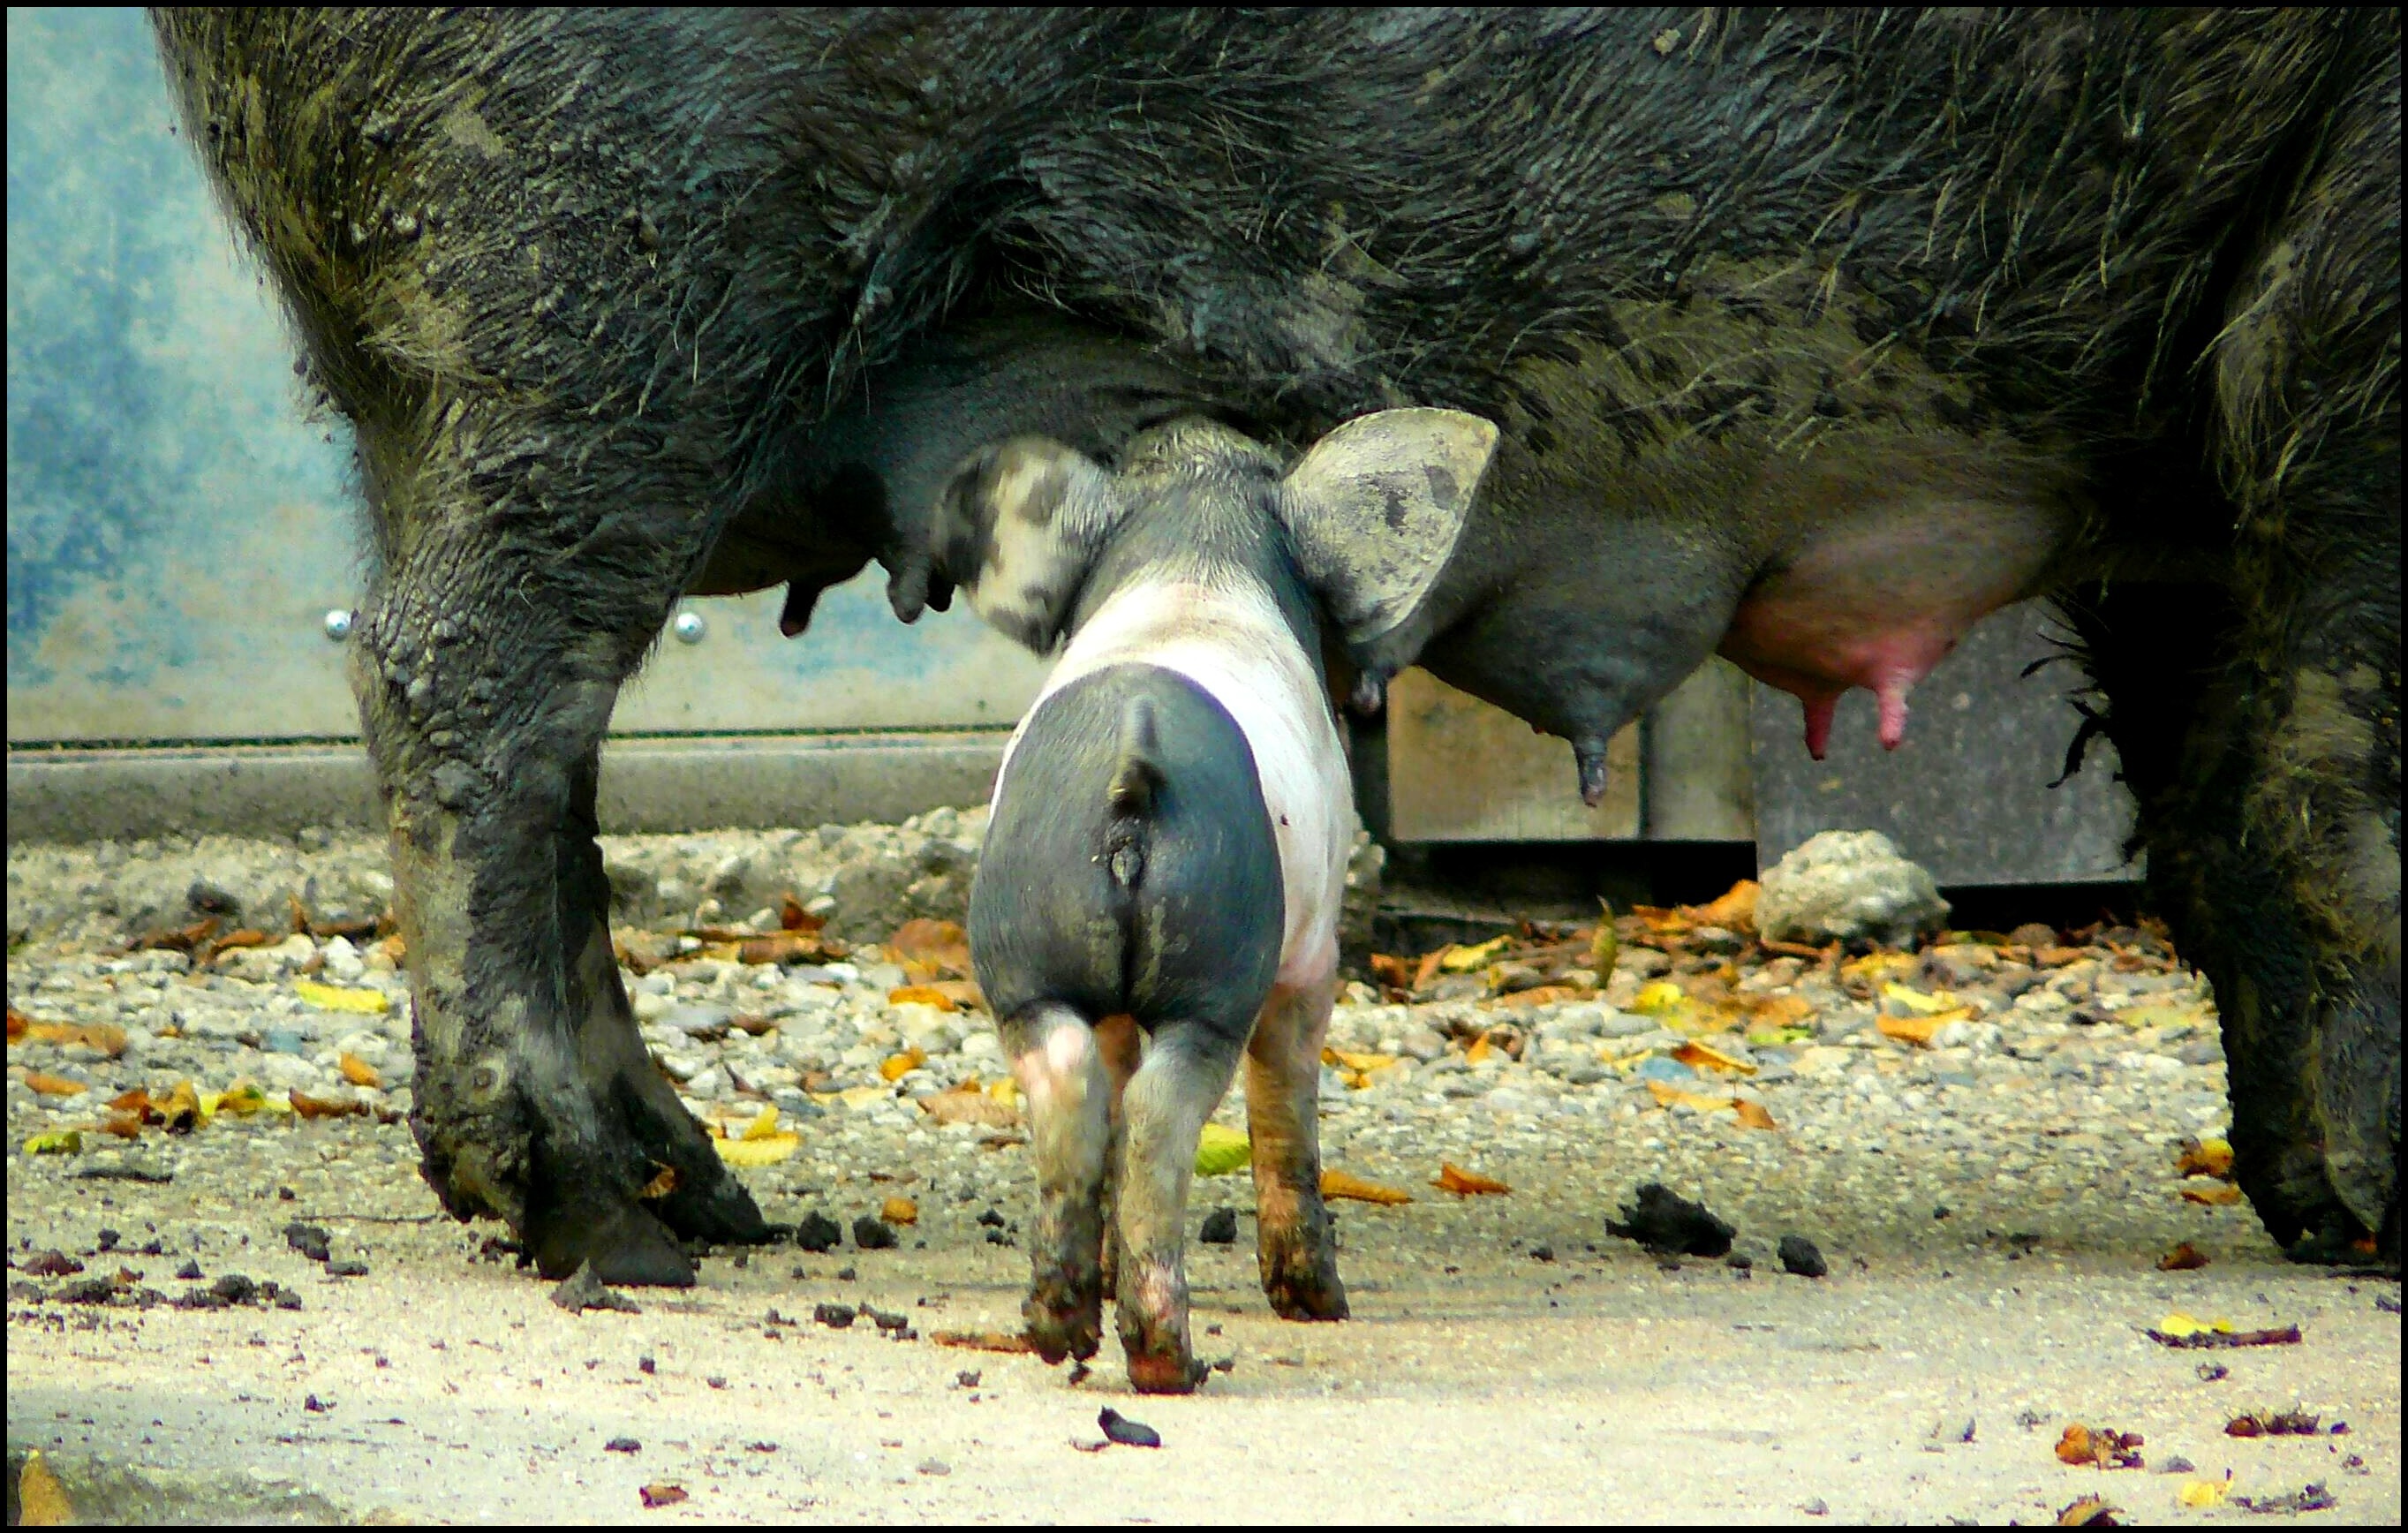
nature, sweet, animal, wildlife, feed, zoo, young, livestock, mammal, drink, dirty, fauna, piglet, sow, drawing, animals, pigs, pig, paarhufer, udder, young animal, happy pig, cattle like mammal, breast milk, teats